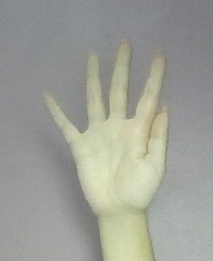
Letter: sheen